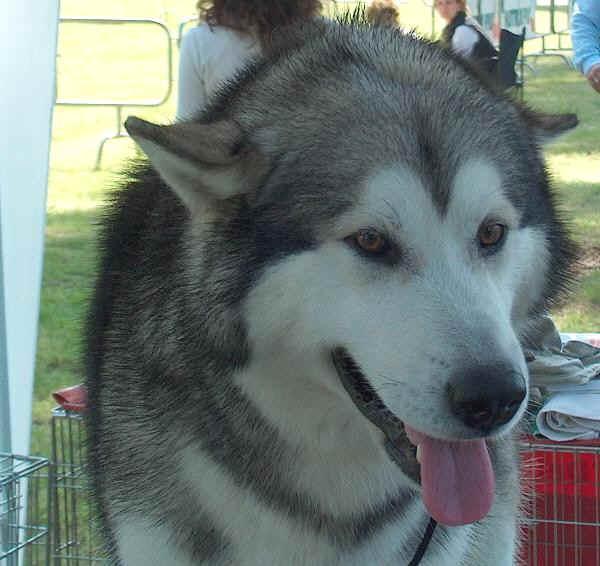
malamute